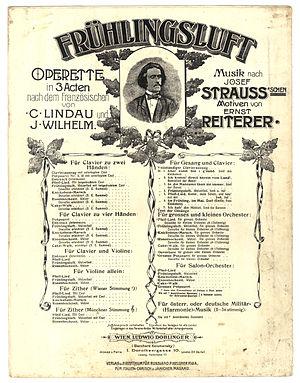
Ernst Reiterer, né le 27 avril 1851 à Vienne et y décédé le 27 mars 1923 est un compositeur d'opérettes et chef d'orchestre autrichien.
Frühlingsluft est une opérette en trois actes d'Ernst Reiterer qui reprend les airs connus de Josef Strauss ; le livret de Karl Lindau et Julius Wilhelm s'inspire du vaudeville français Coquin de Printemps d'Adolf Jaime et Georges Duval. Elle est donnée pour la première fois le 9 mai 1903 au Venedig in Wien.